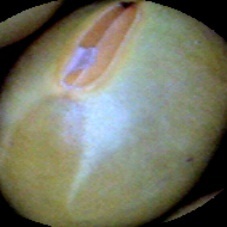
Label: Immature